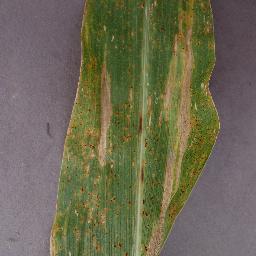
Label: Corn_(Maize)___Northern_Leaf_Blight